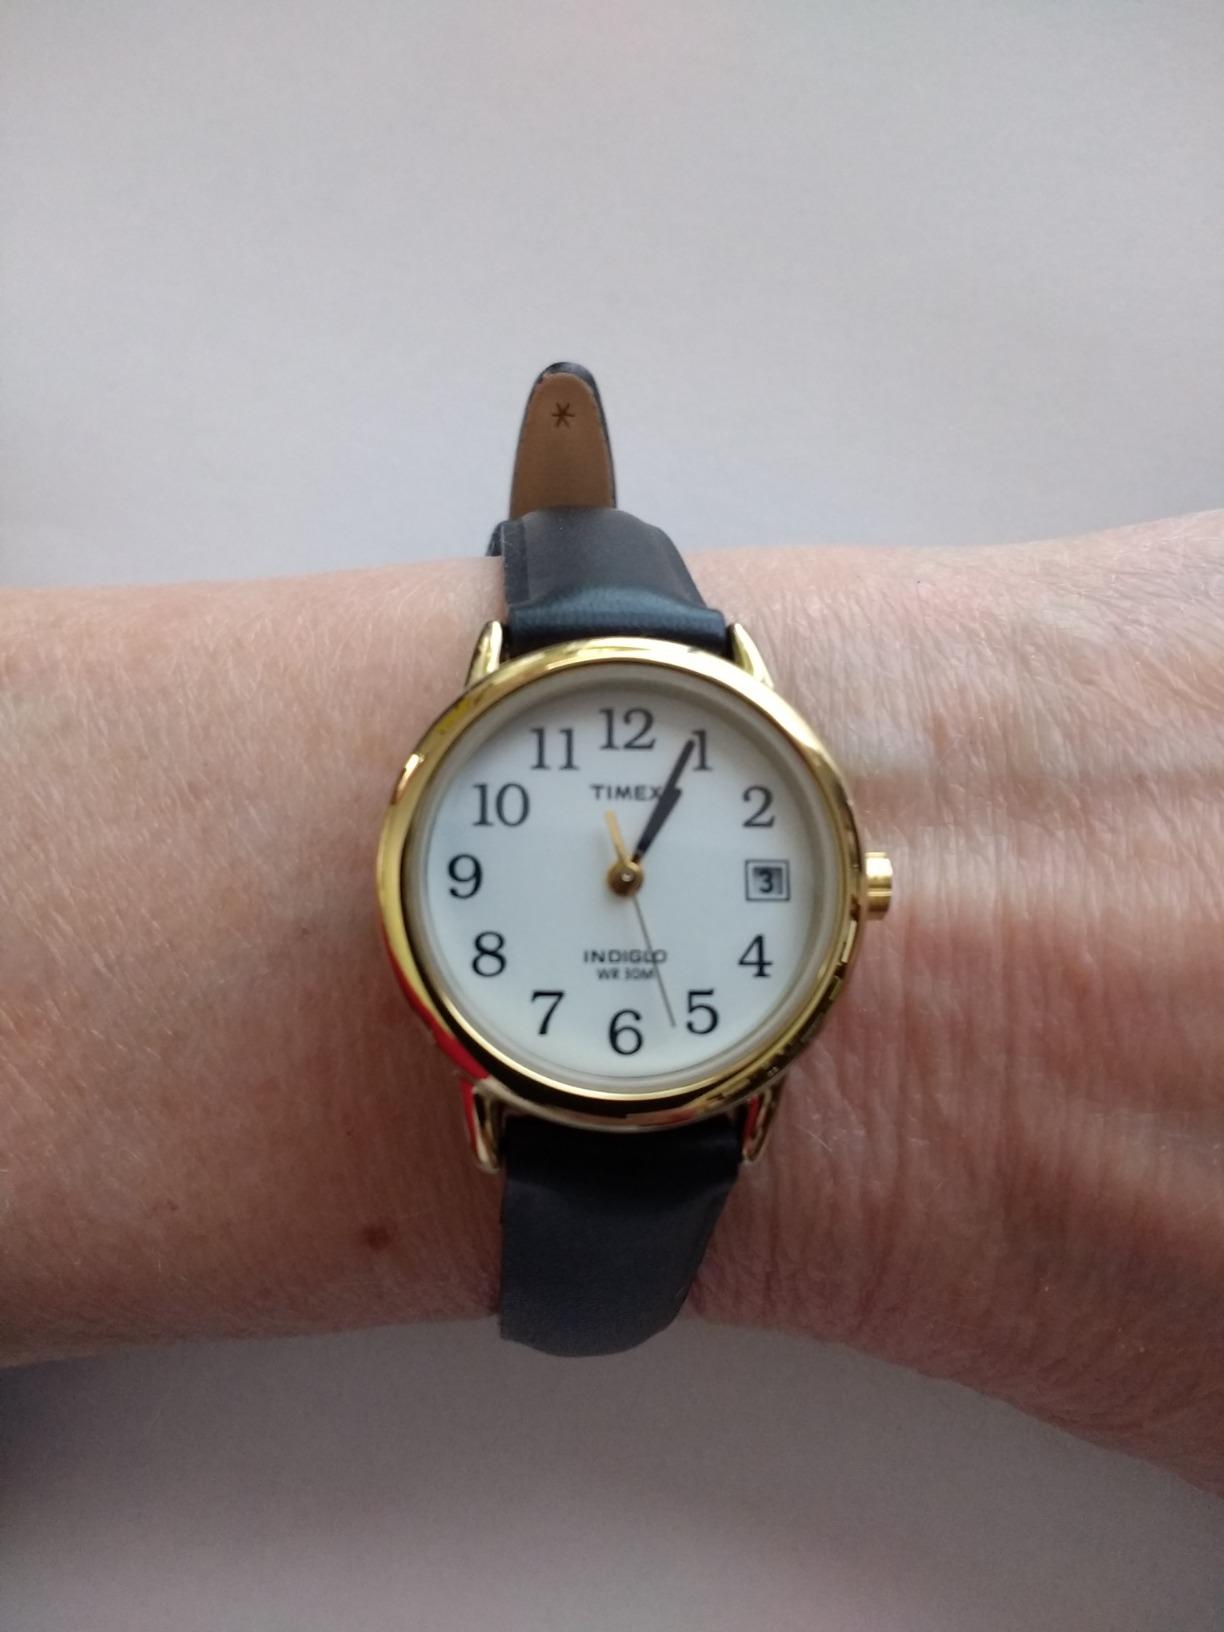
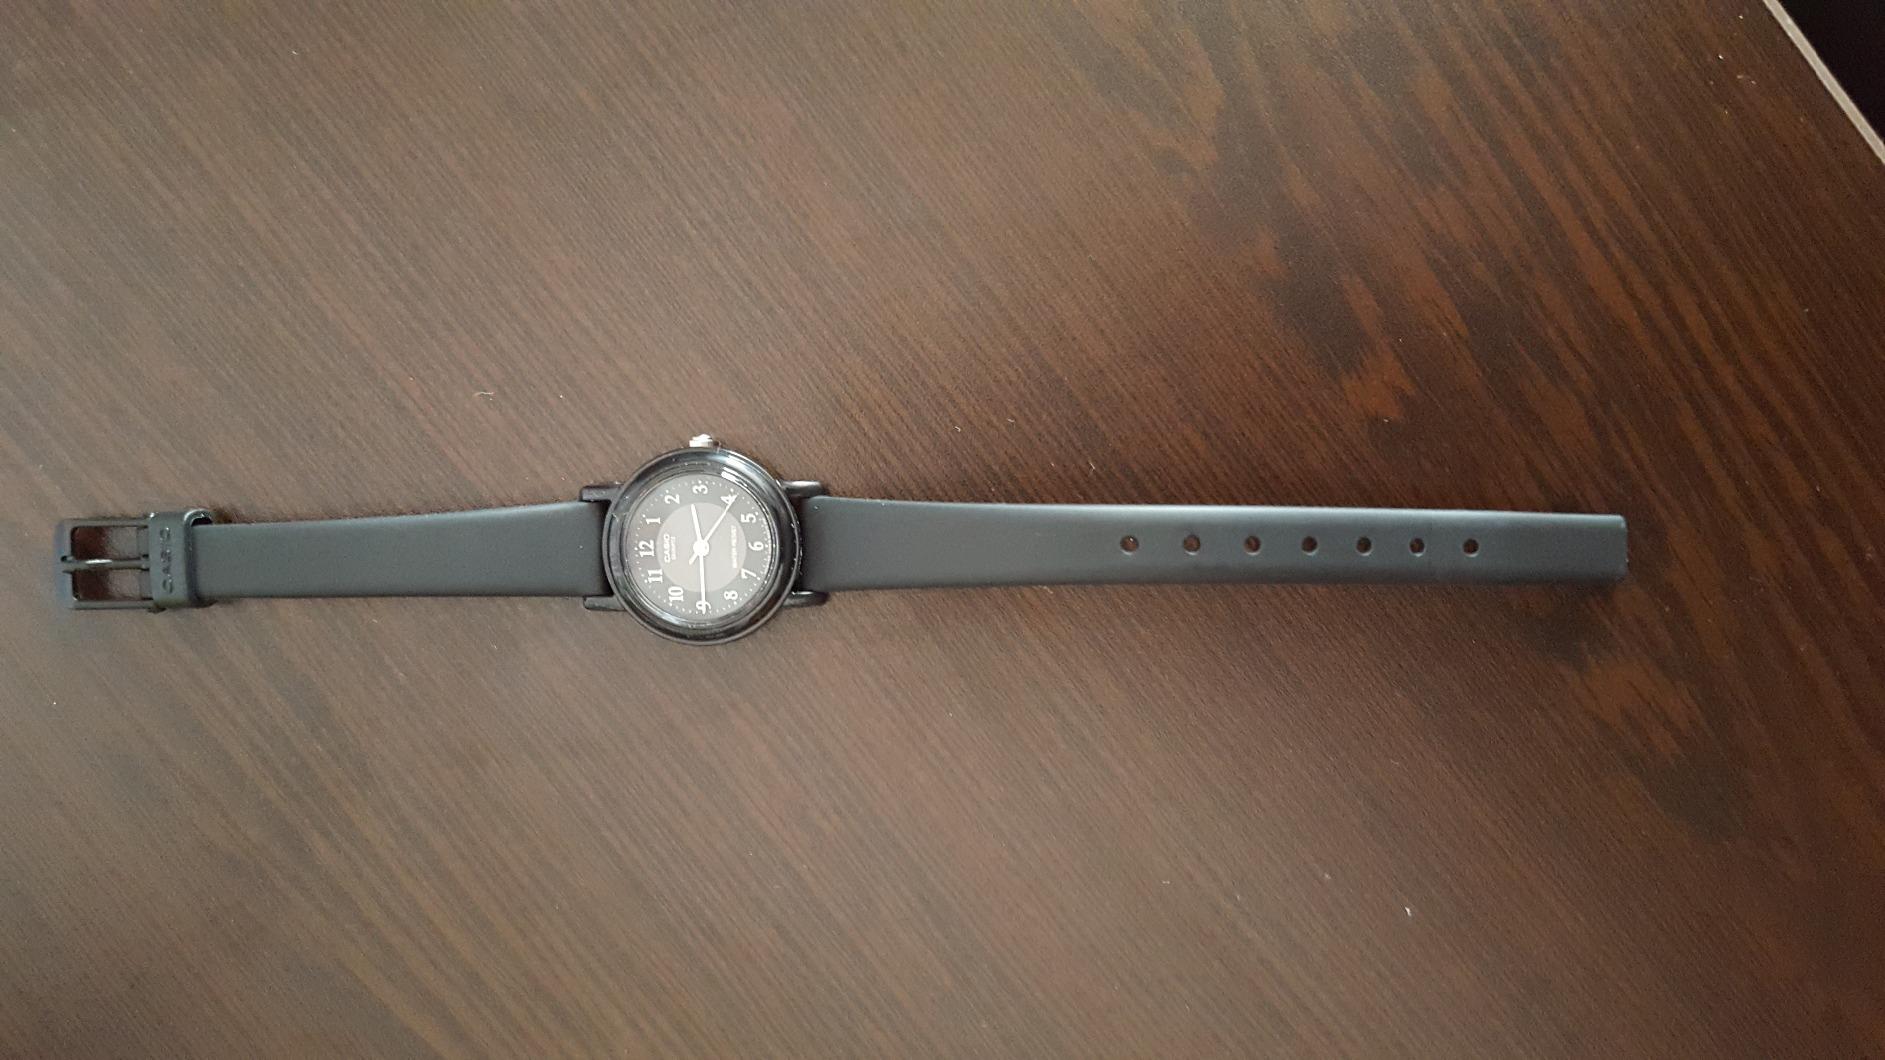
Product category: accessories_watch
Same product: no